Confucius

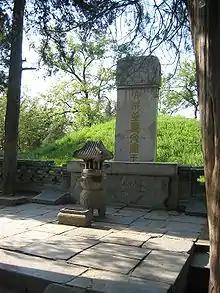
Tomb of Confucius in Kong Lin cemetery, Qufu, Shandong

According to the "Zuozhuan", Confucius returned home to his native Lu when he was 68, after he was invited to do so by Ji Kangzi, the chief minister of Lu. The "Shiji" depicts him spending his last years teaching 3000 pupils, with 72 or 77 accomplished disciples that mastered the Six Arts. Meanwhile, Confucius dedicated himself in transmitting the old wisdom by writing or editing the Five Classics.